Sky position (RA, Dec in degrees): 18.019, 0.8701
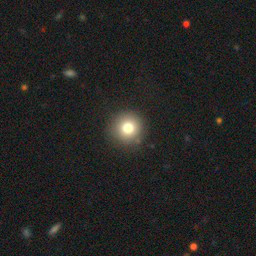
Galaxy morphology: Round Smooth Galaxies